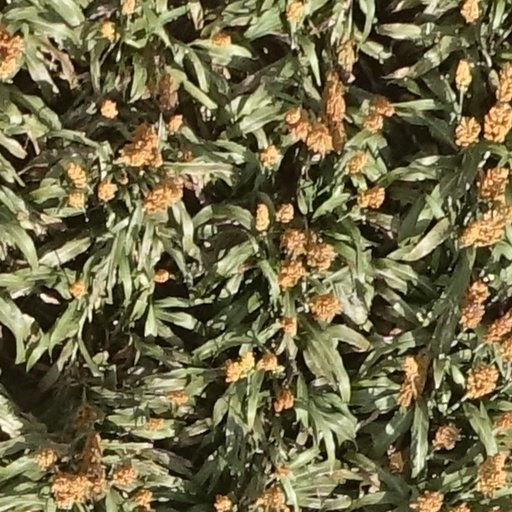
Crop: sorghum